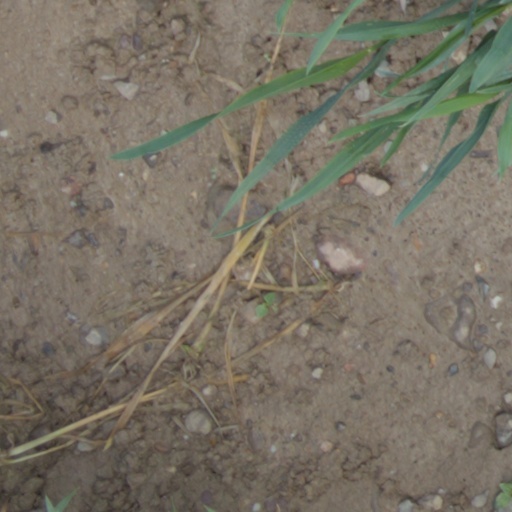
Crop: wheat